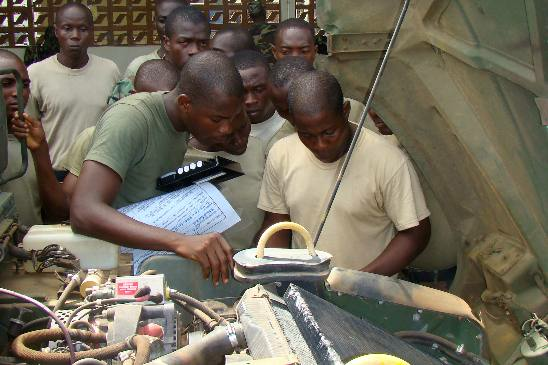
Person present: Yes